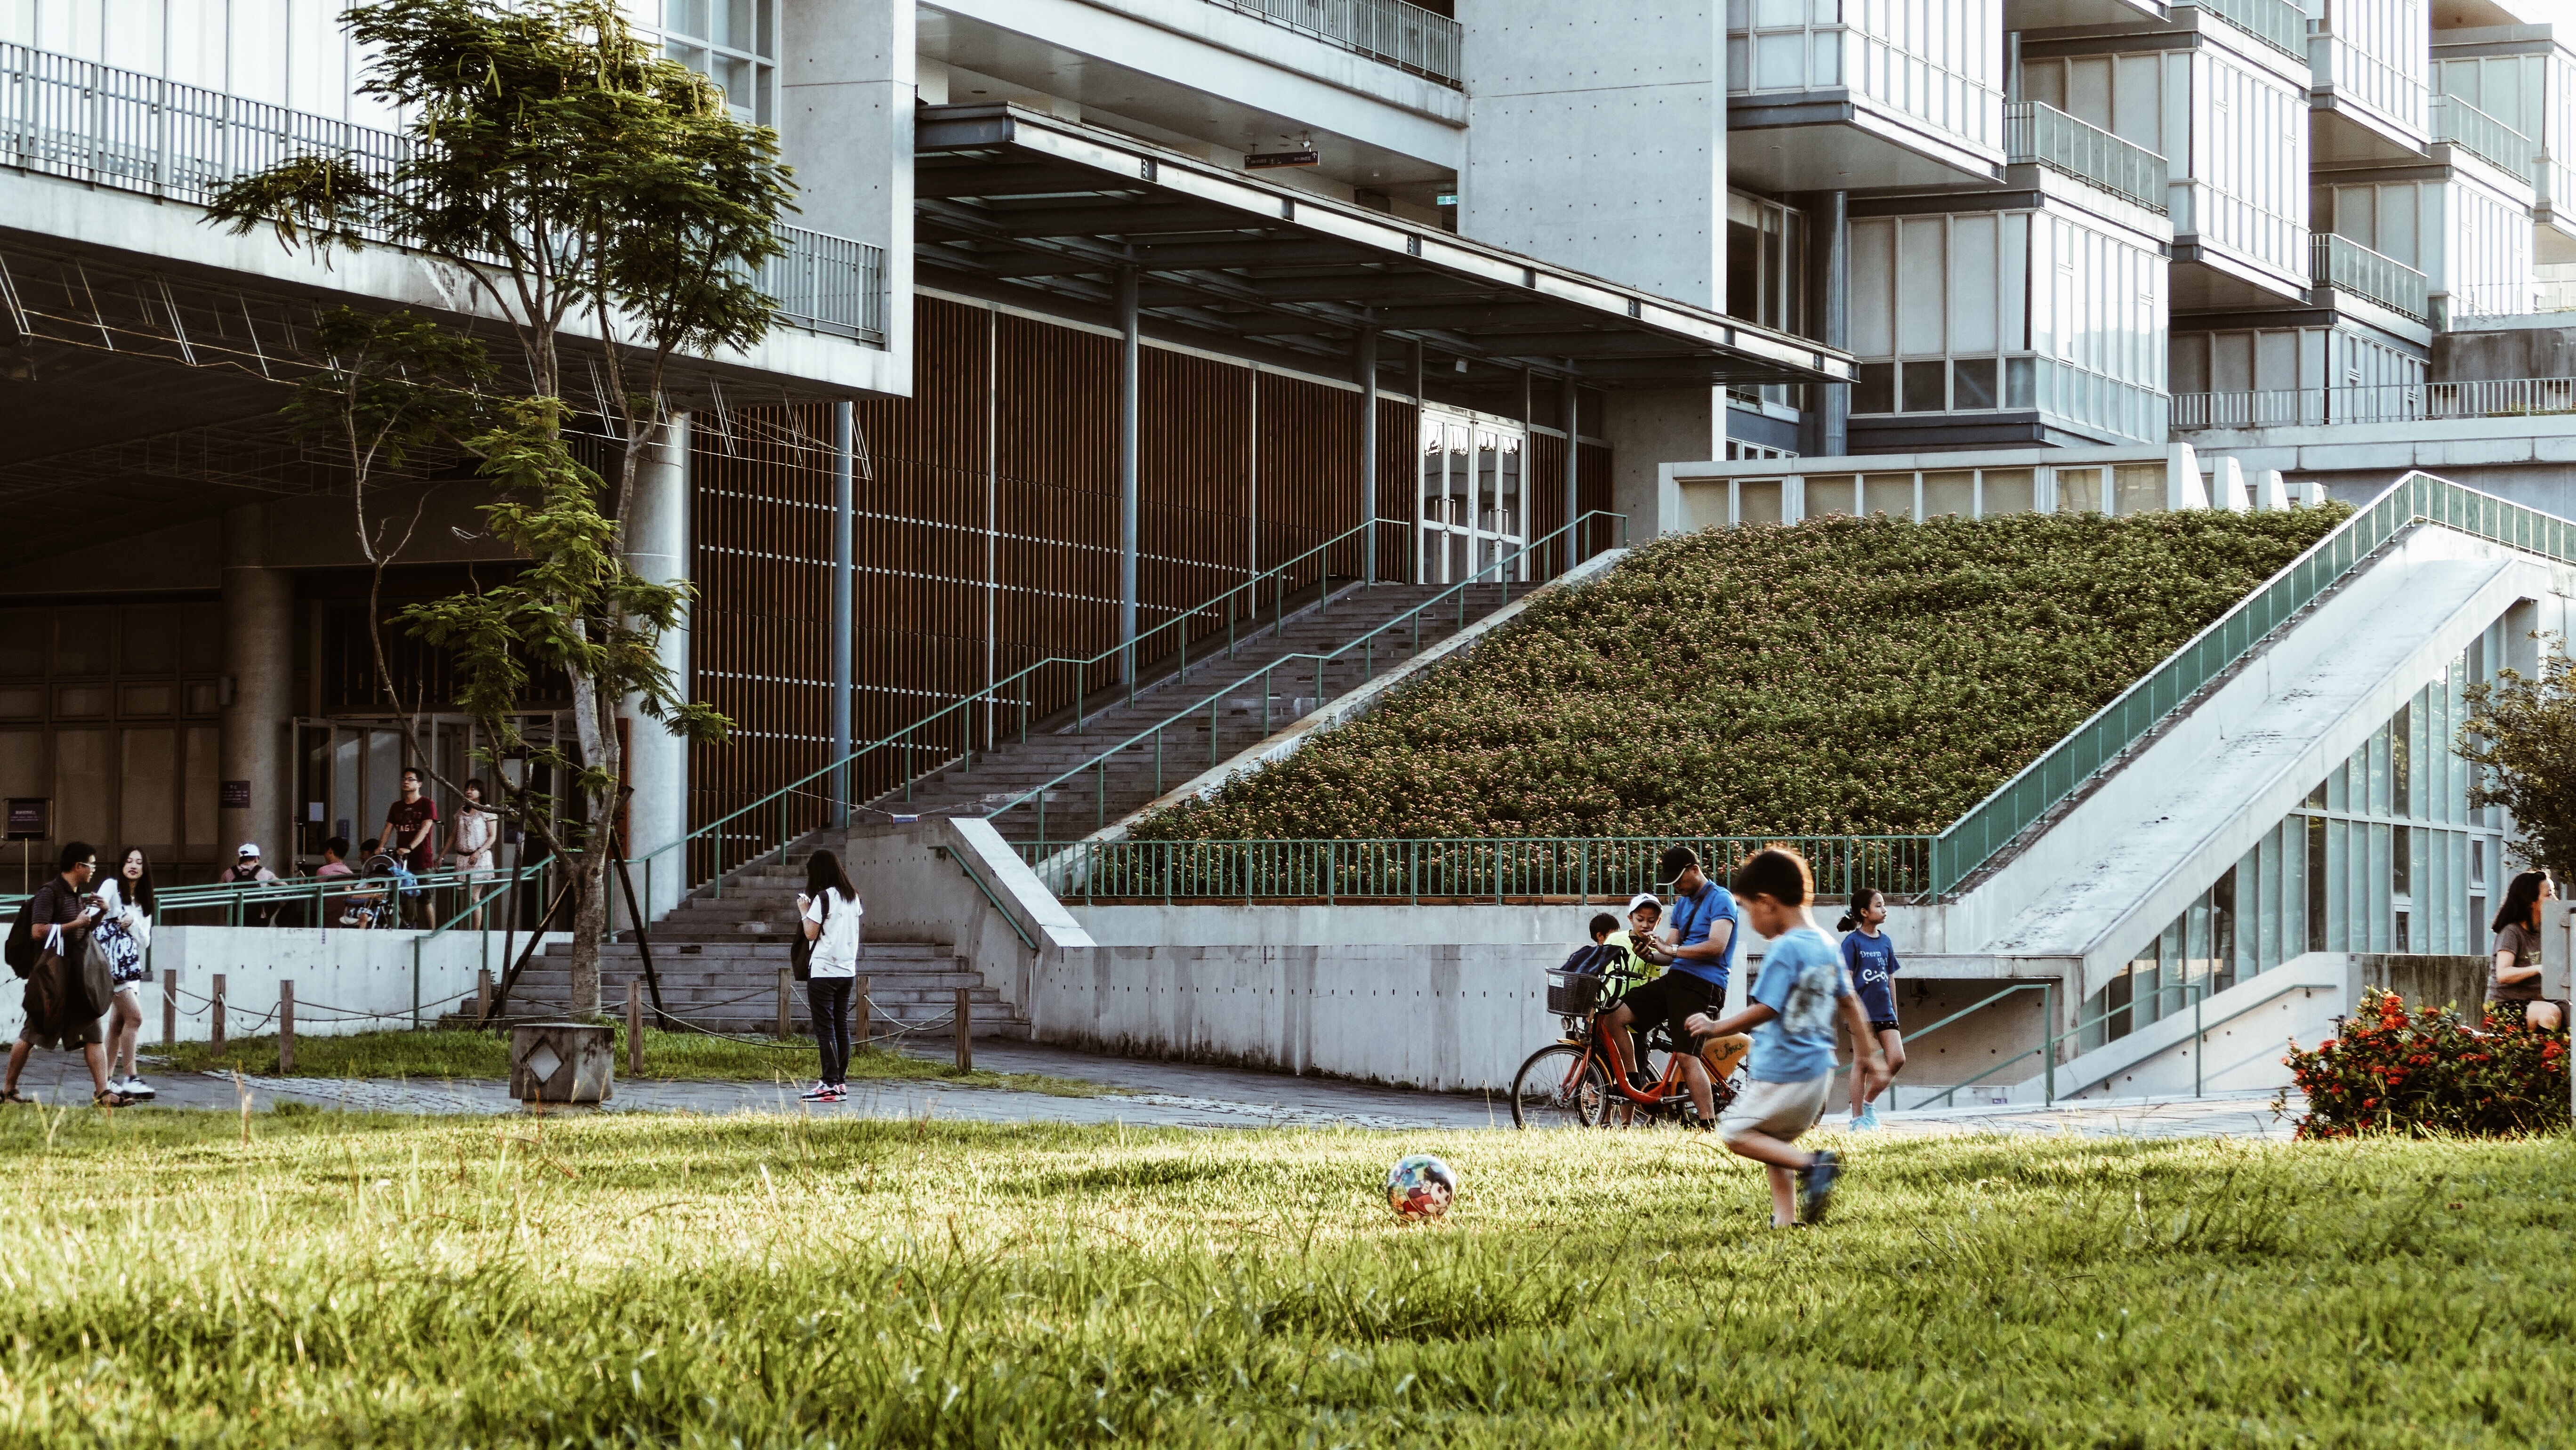
grass, lawn, flower, stadium, neighbourhood, residential area